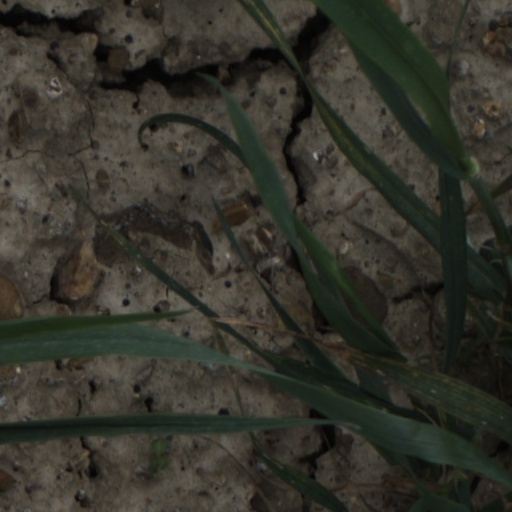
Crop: wheat